Duelle

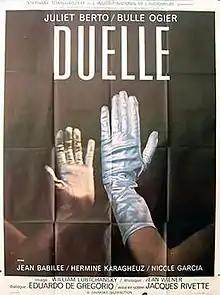
Theatrical release poster

Duelle (Une ) is a 1976 French experimental fantasy drama film directed by Jacques Rivette. The main title is a neologistic feminine form for the noun "duel". The director-assigned English title is "Twhylight", a combination of "twilight" and "why". The film stars Juliet Berto as the Queen of the Night who battles the Queen of the Sun (Bulle Ogier) over a magical diamond that will allow the winner to remain on earth, specifically modern-day Paris.